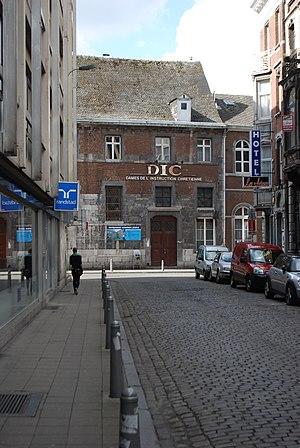
Vue du Collège des Dames de l'Instruction Chrétienne (DIC Collège) à Liège.
La rue des Urbanistes est une rue du centre de Liège reliant le boulevard de la Sauvenière à la rue Sur-la-Fontaine.